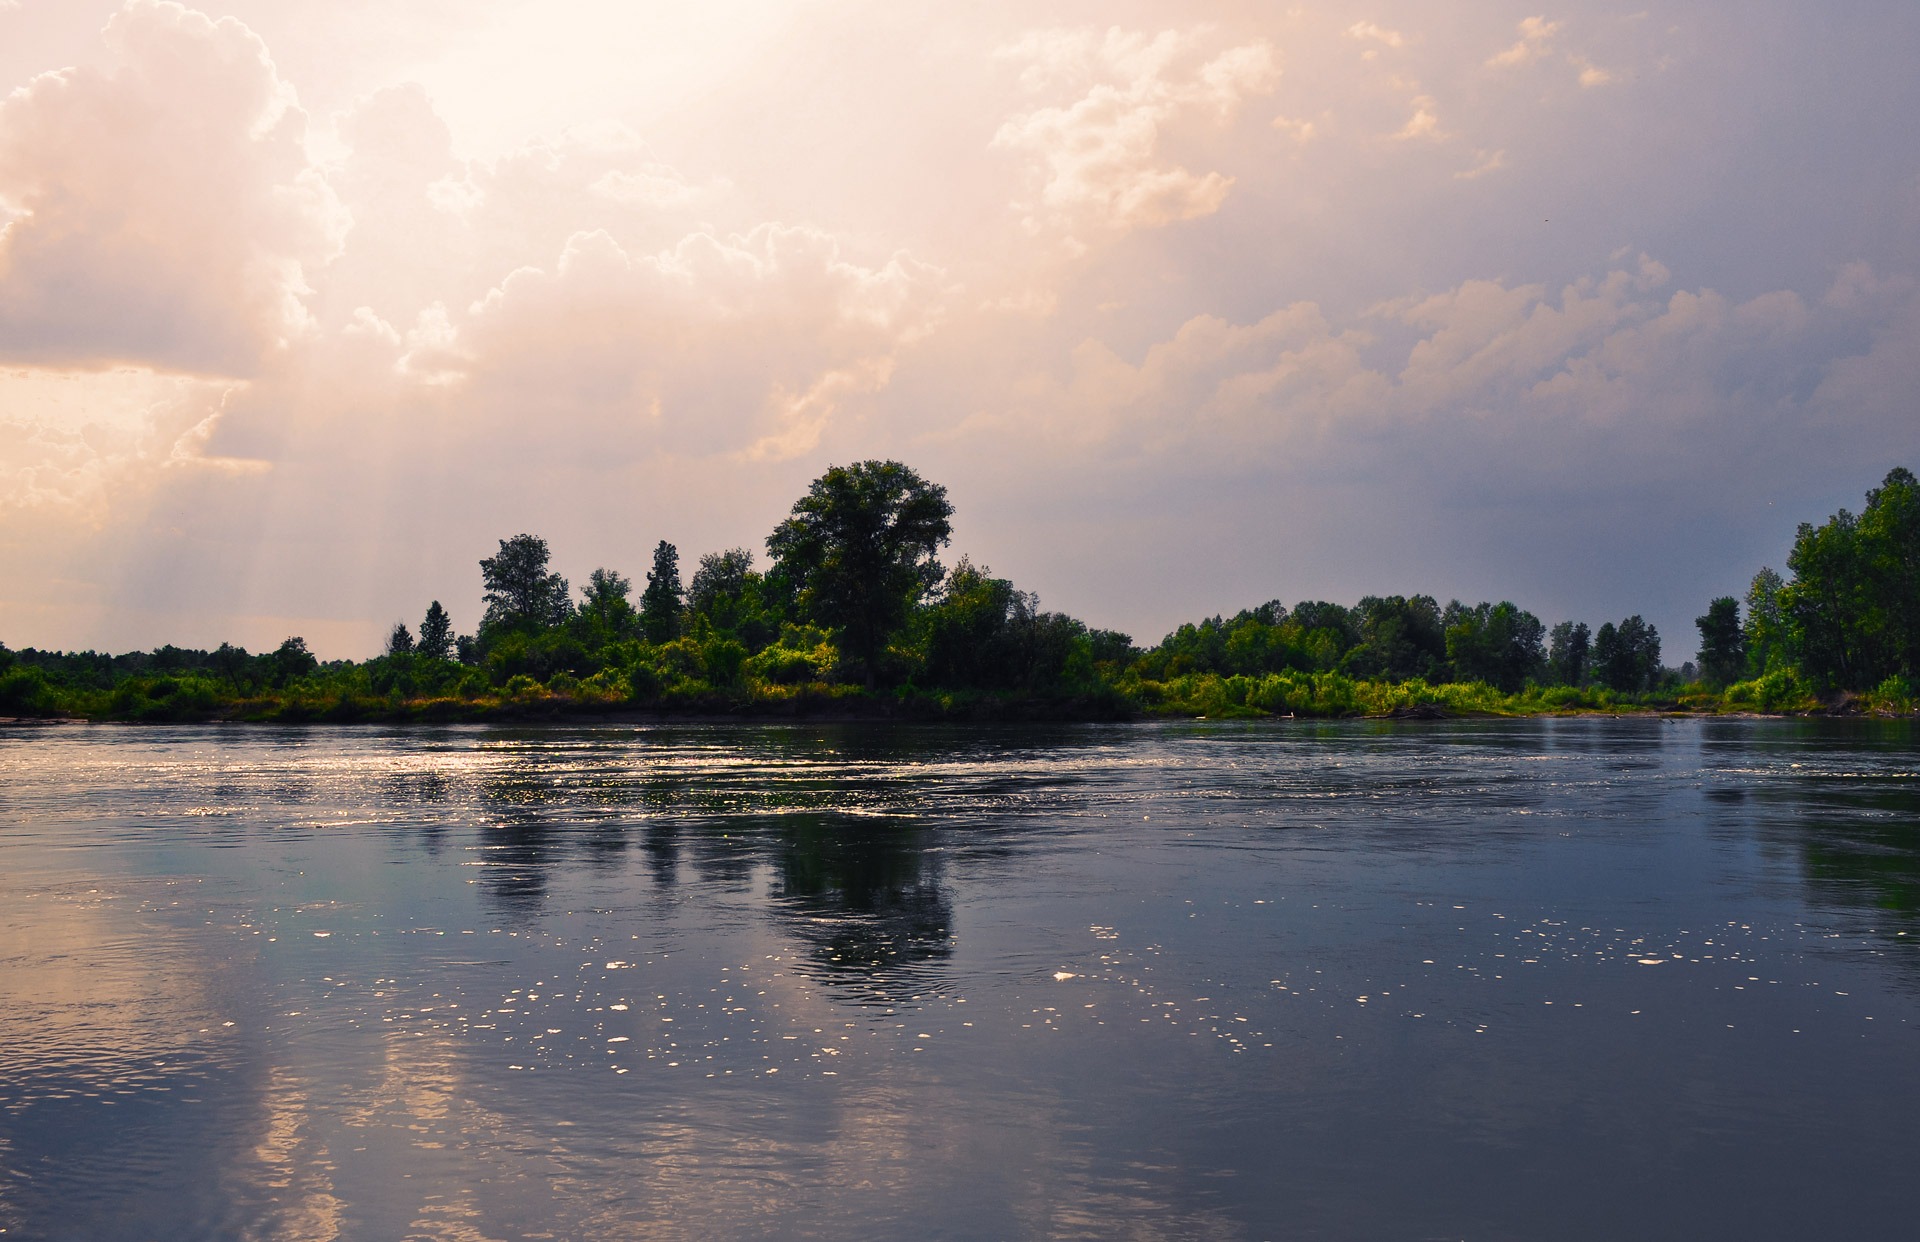
landscape, sea, tree, water, nature, horizon, cloud, sky, sun, sunset, warm, sunlight, morning, shore, lake, dawn, river, dusk, evening, reflection, reservoir, body of water, clouds, bright, wetland, habitat, loch, meteorological phenomenon, natural environment, atmospheric phenomenon